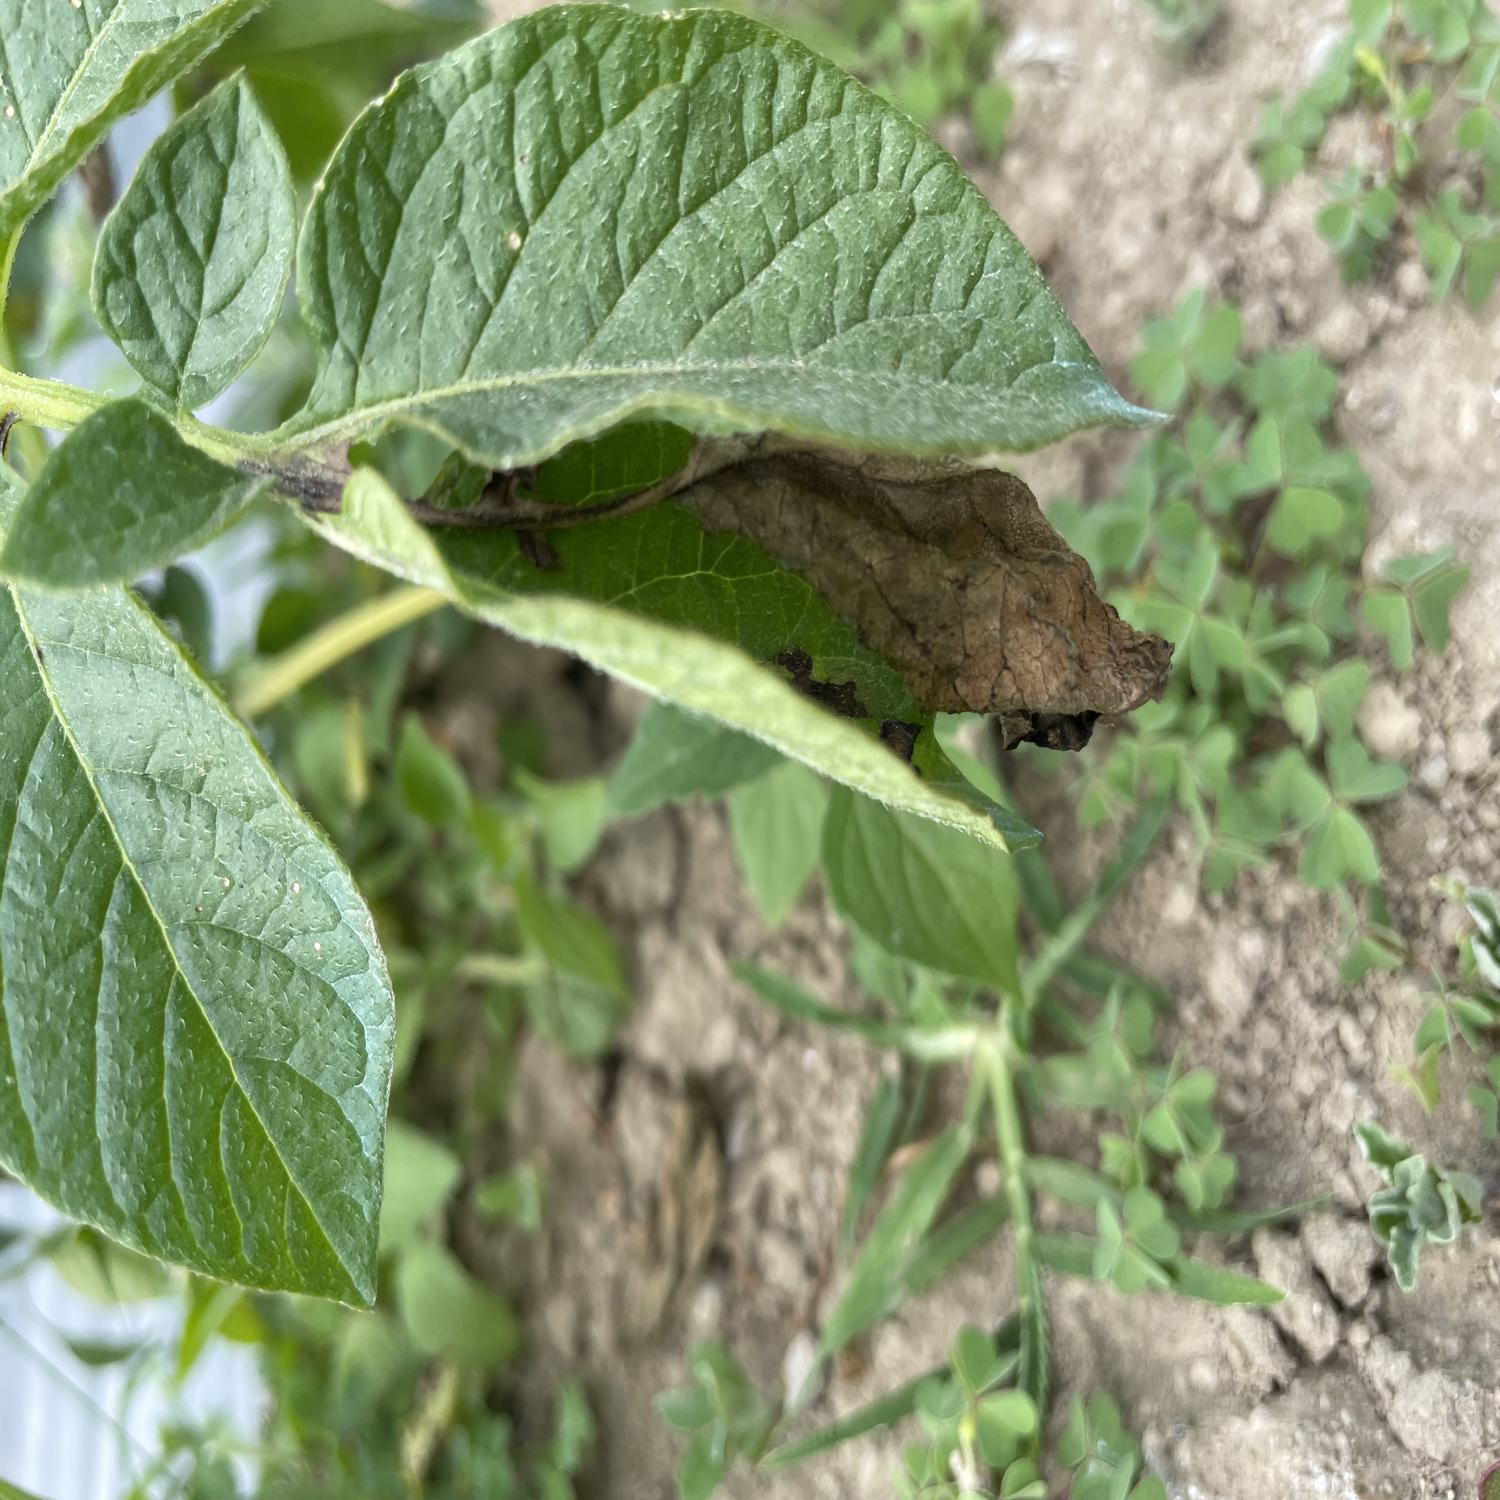
Label: Phytopthora